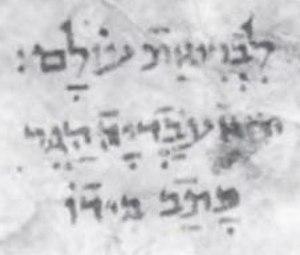
Ovadia le prosélyte, dit aussi Obadiah, Abdias, Jean d'Oppido, né Jean fils de Dreux, est un chroniqueur et musicologue du début du XIIᵉ siècle. Il est actuellement connu pour être l’auteur du plus ancien manuscrit de musique hébraïque connu à ce jour.